I-cell

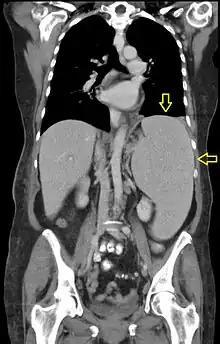
CT scan in a patient with chronic lymphocytic leukemia, showing splenomegaly. Yellow arrows point at the spleen.

To diagnose I-Cell Disease, specialists conduct a combination of clinical evaluations, biochemical tests, and genetic analyses. First, physicians consider the patient’s medical history for any symptoms like growth delays, coarse facial features, organ enlargement, or skeletal abnormalities. These initial examinations commonly reveal features like hepatosplenomegaly, joint stiffness, or dysostosis multiplex.